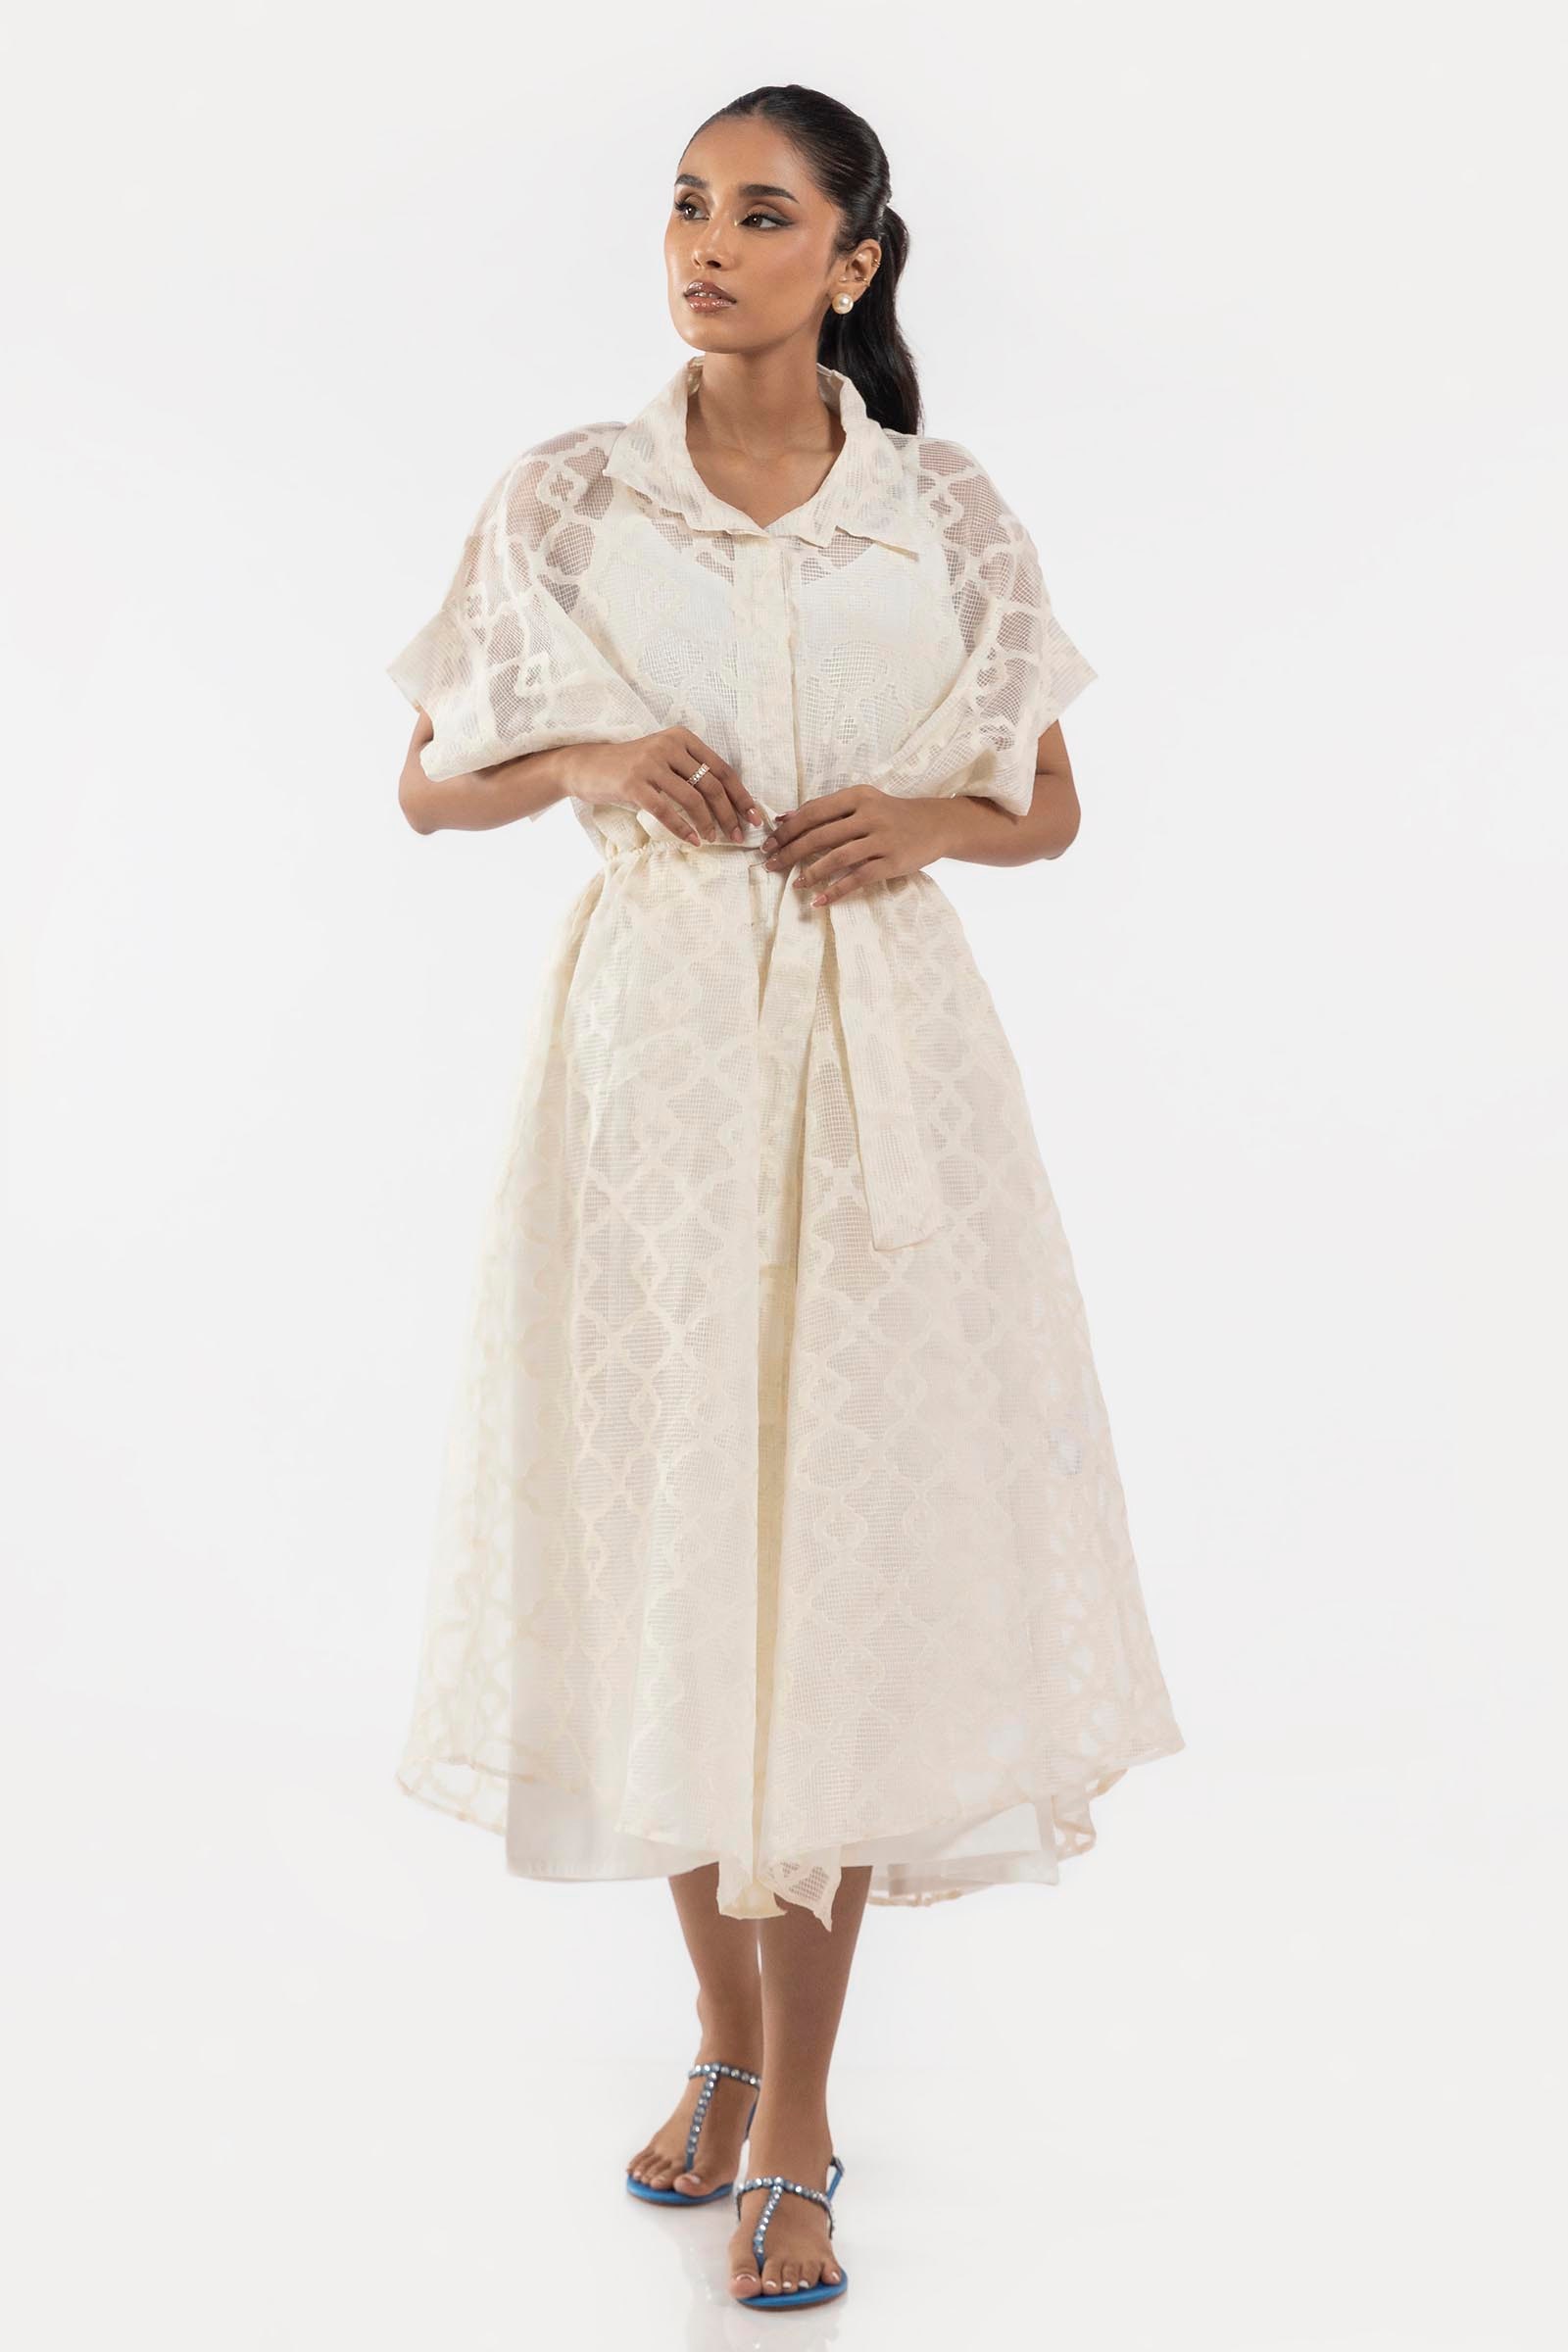
ivory lace detail midi dress